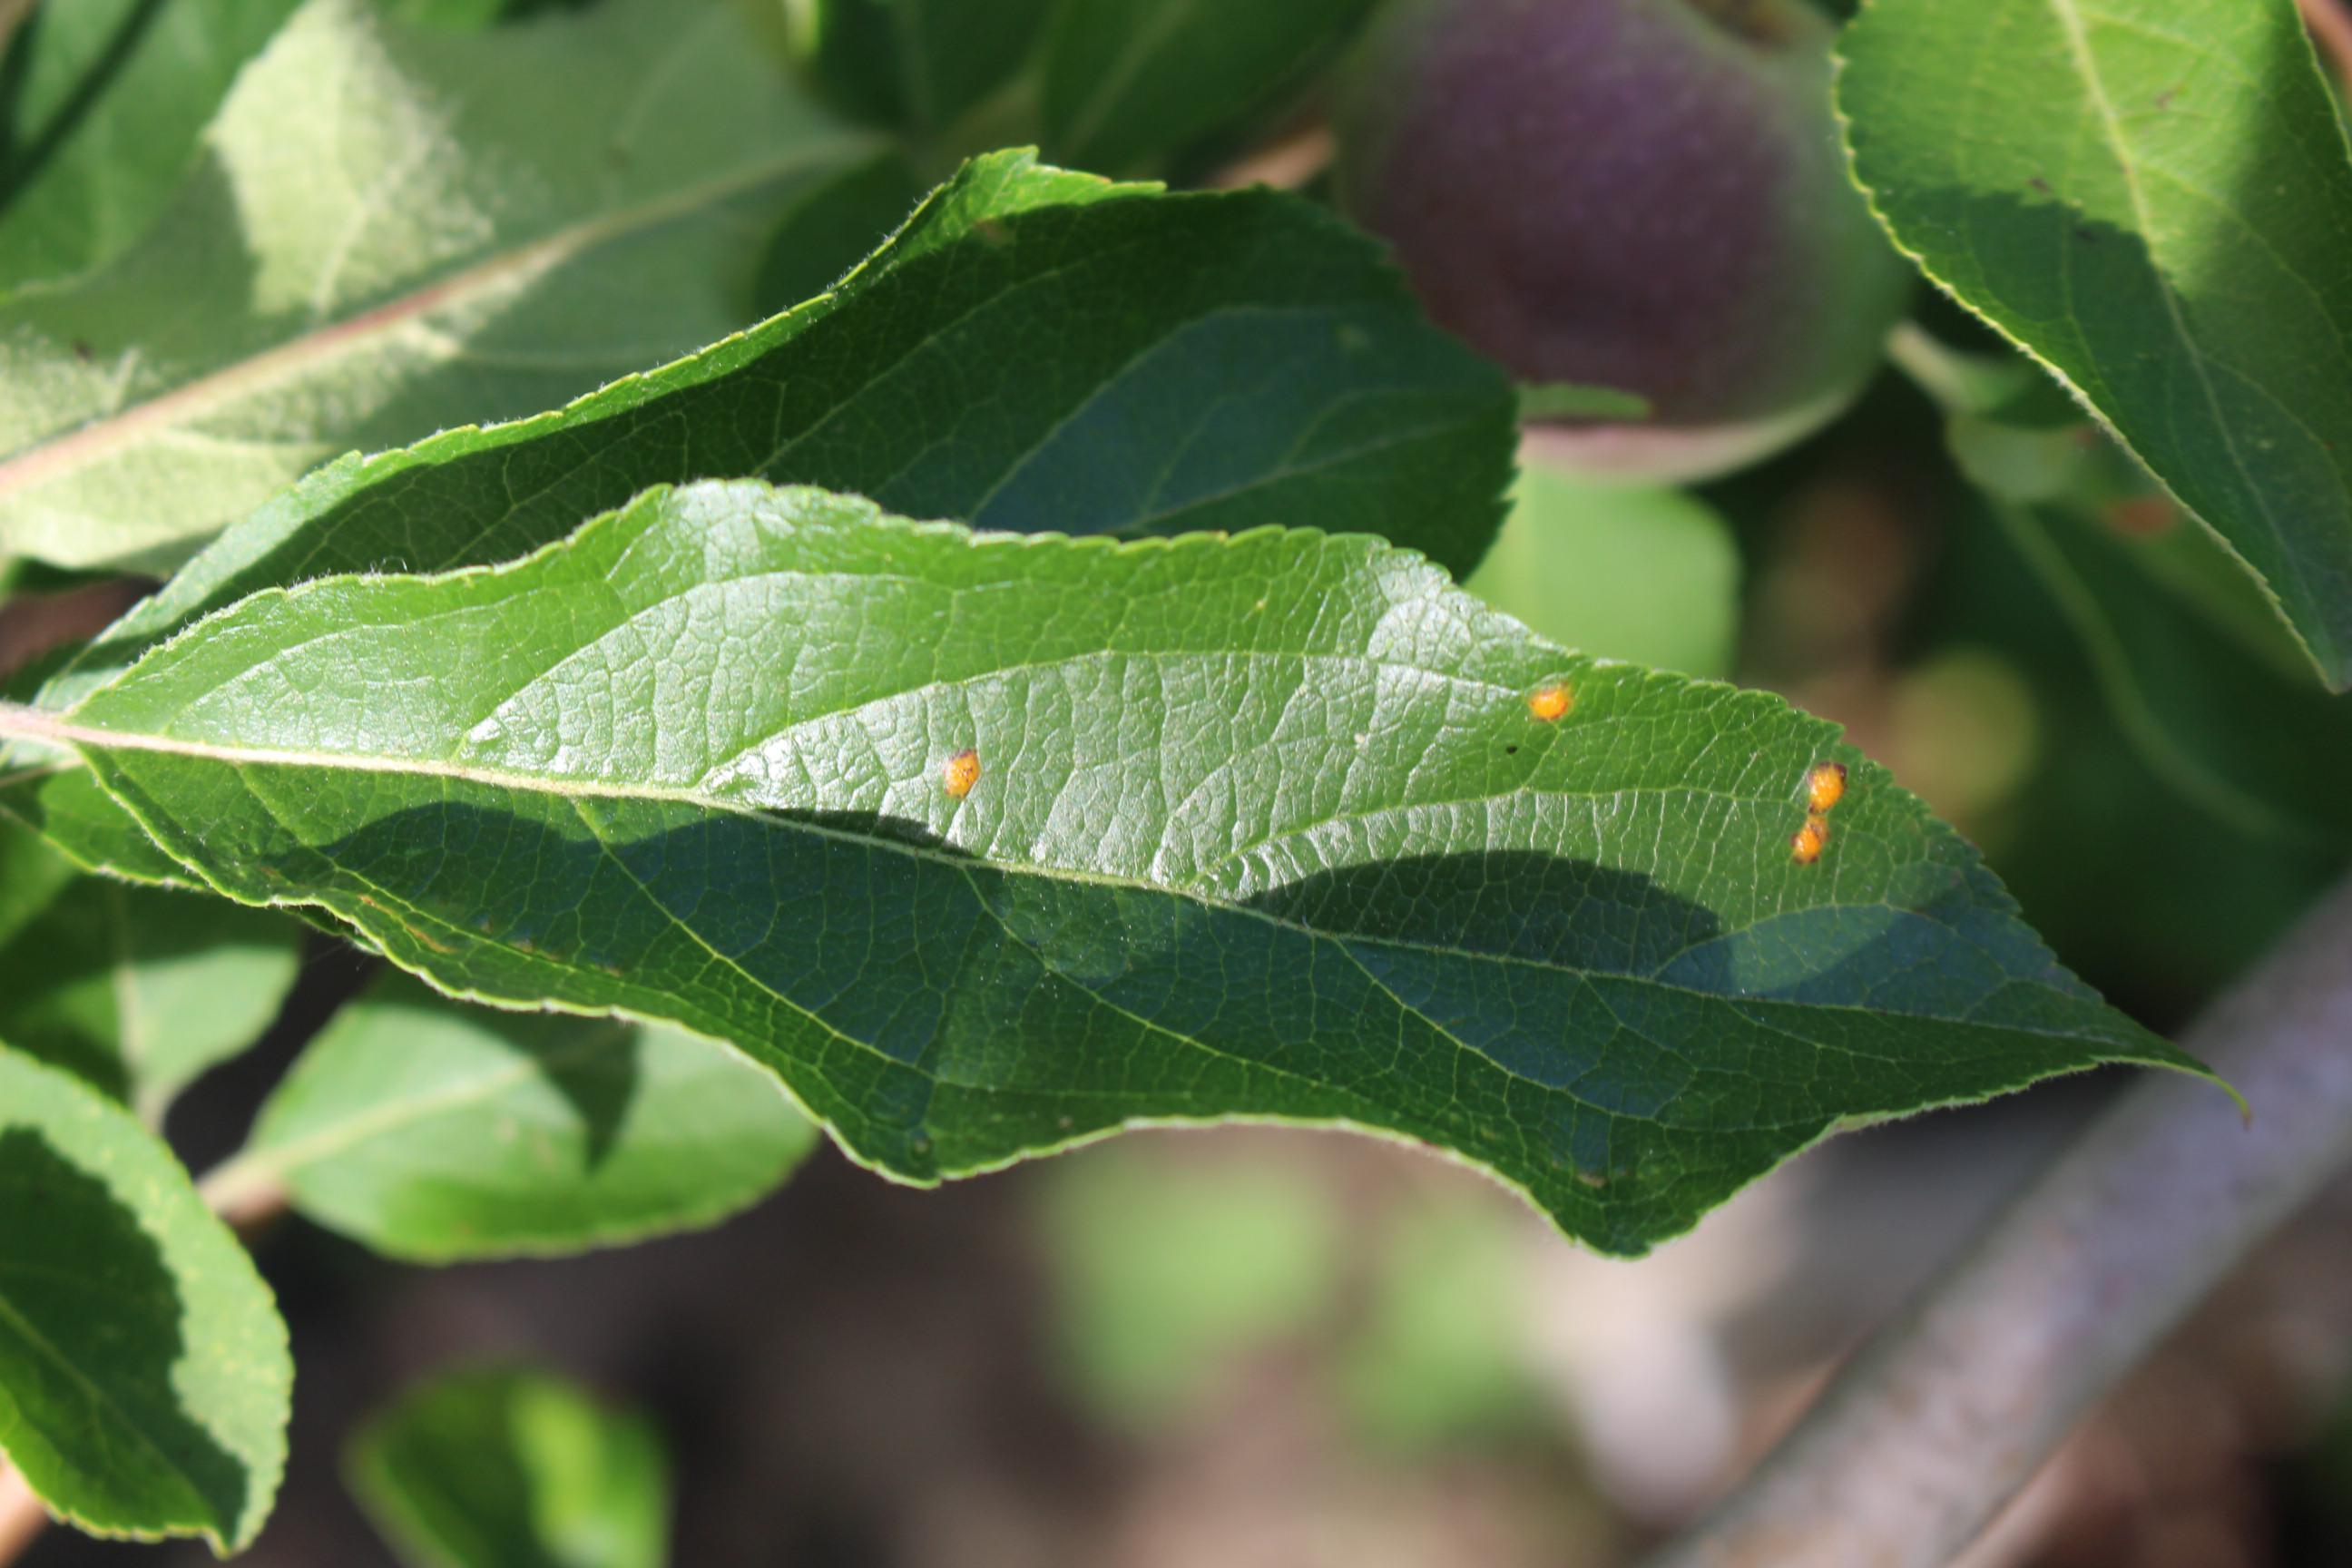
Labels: rust